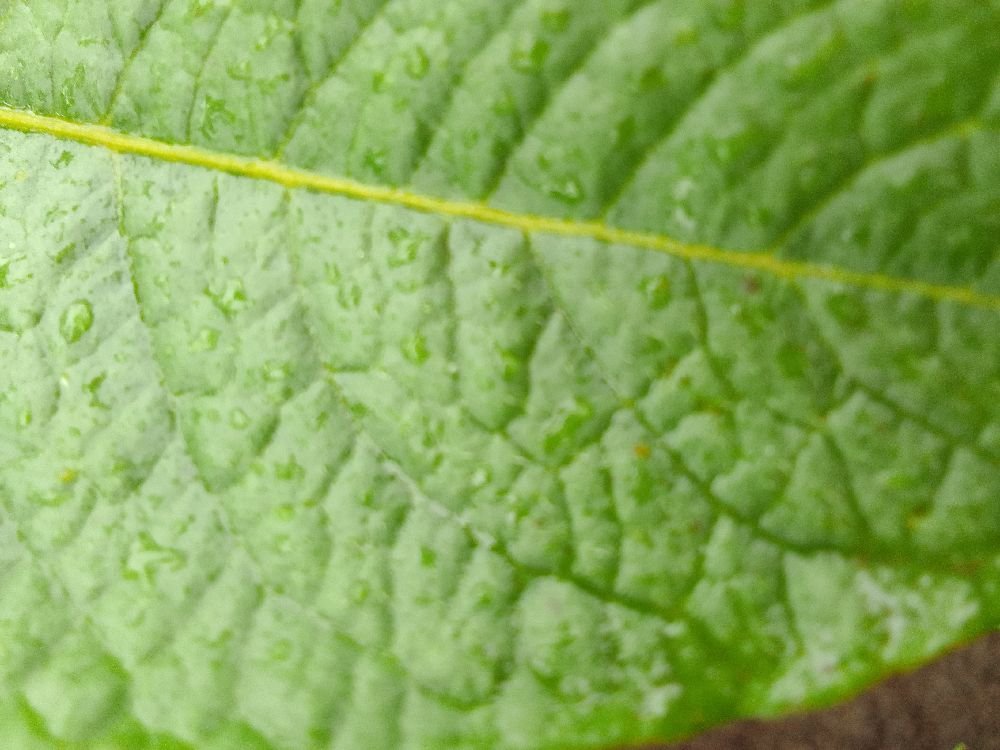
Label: Healthy